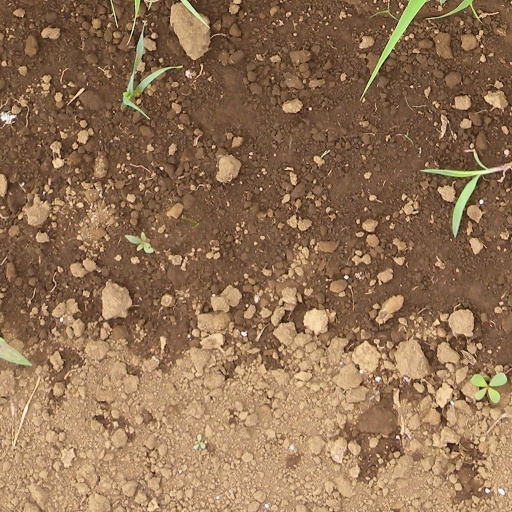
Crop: sorghum